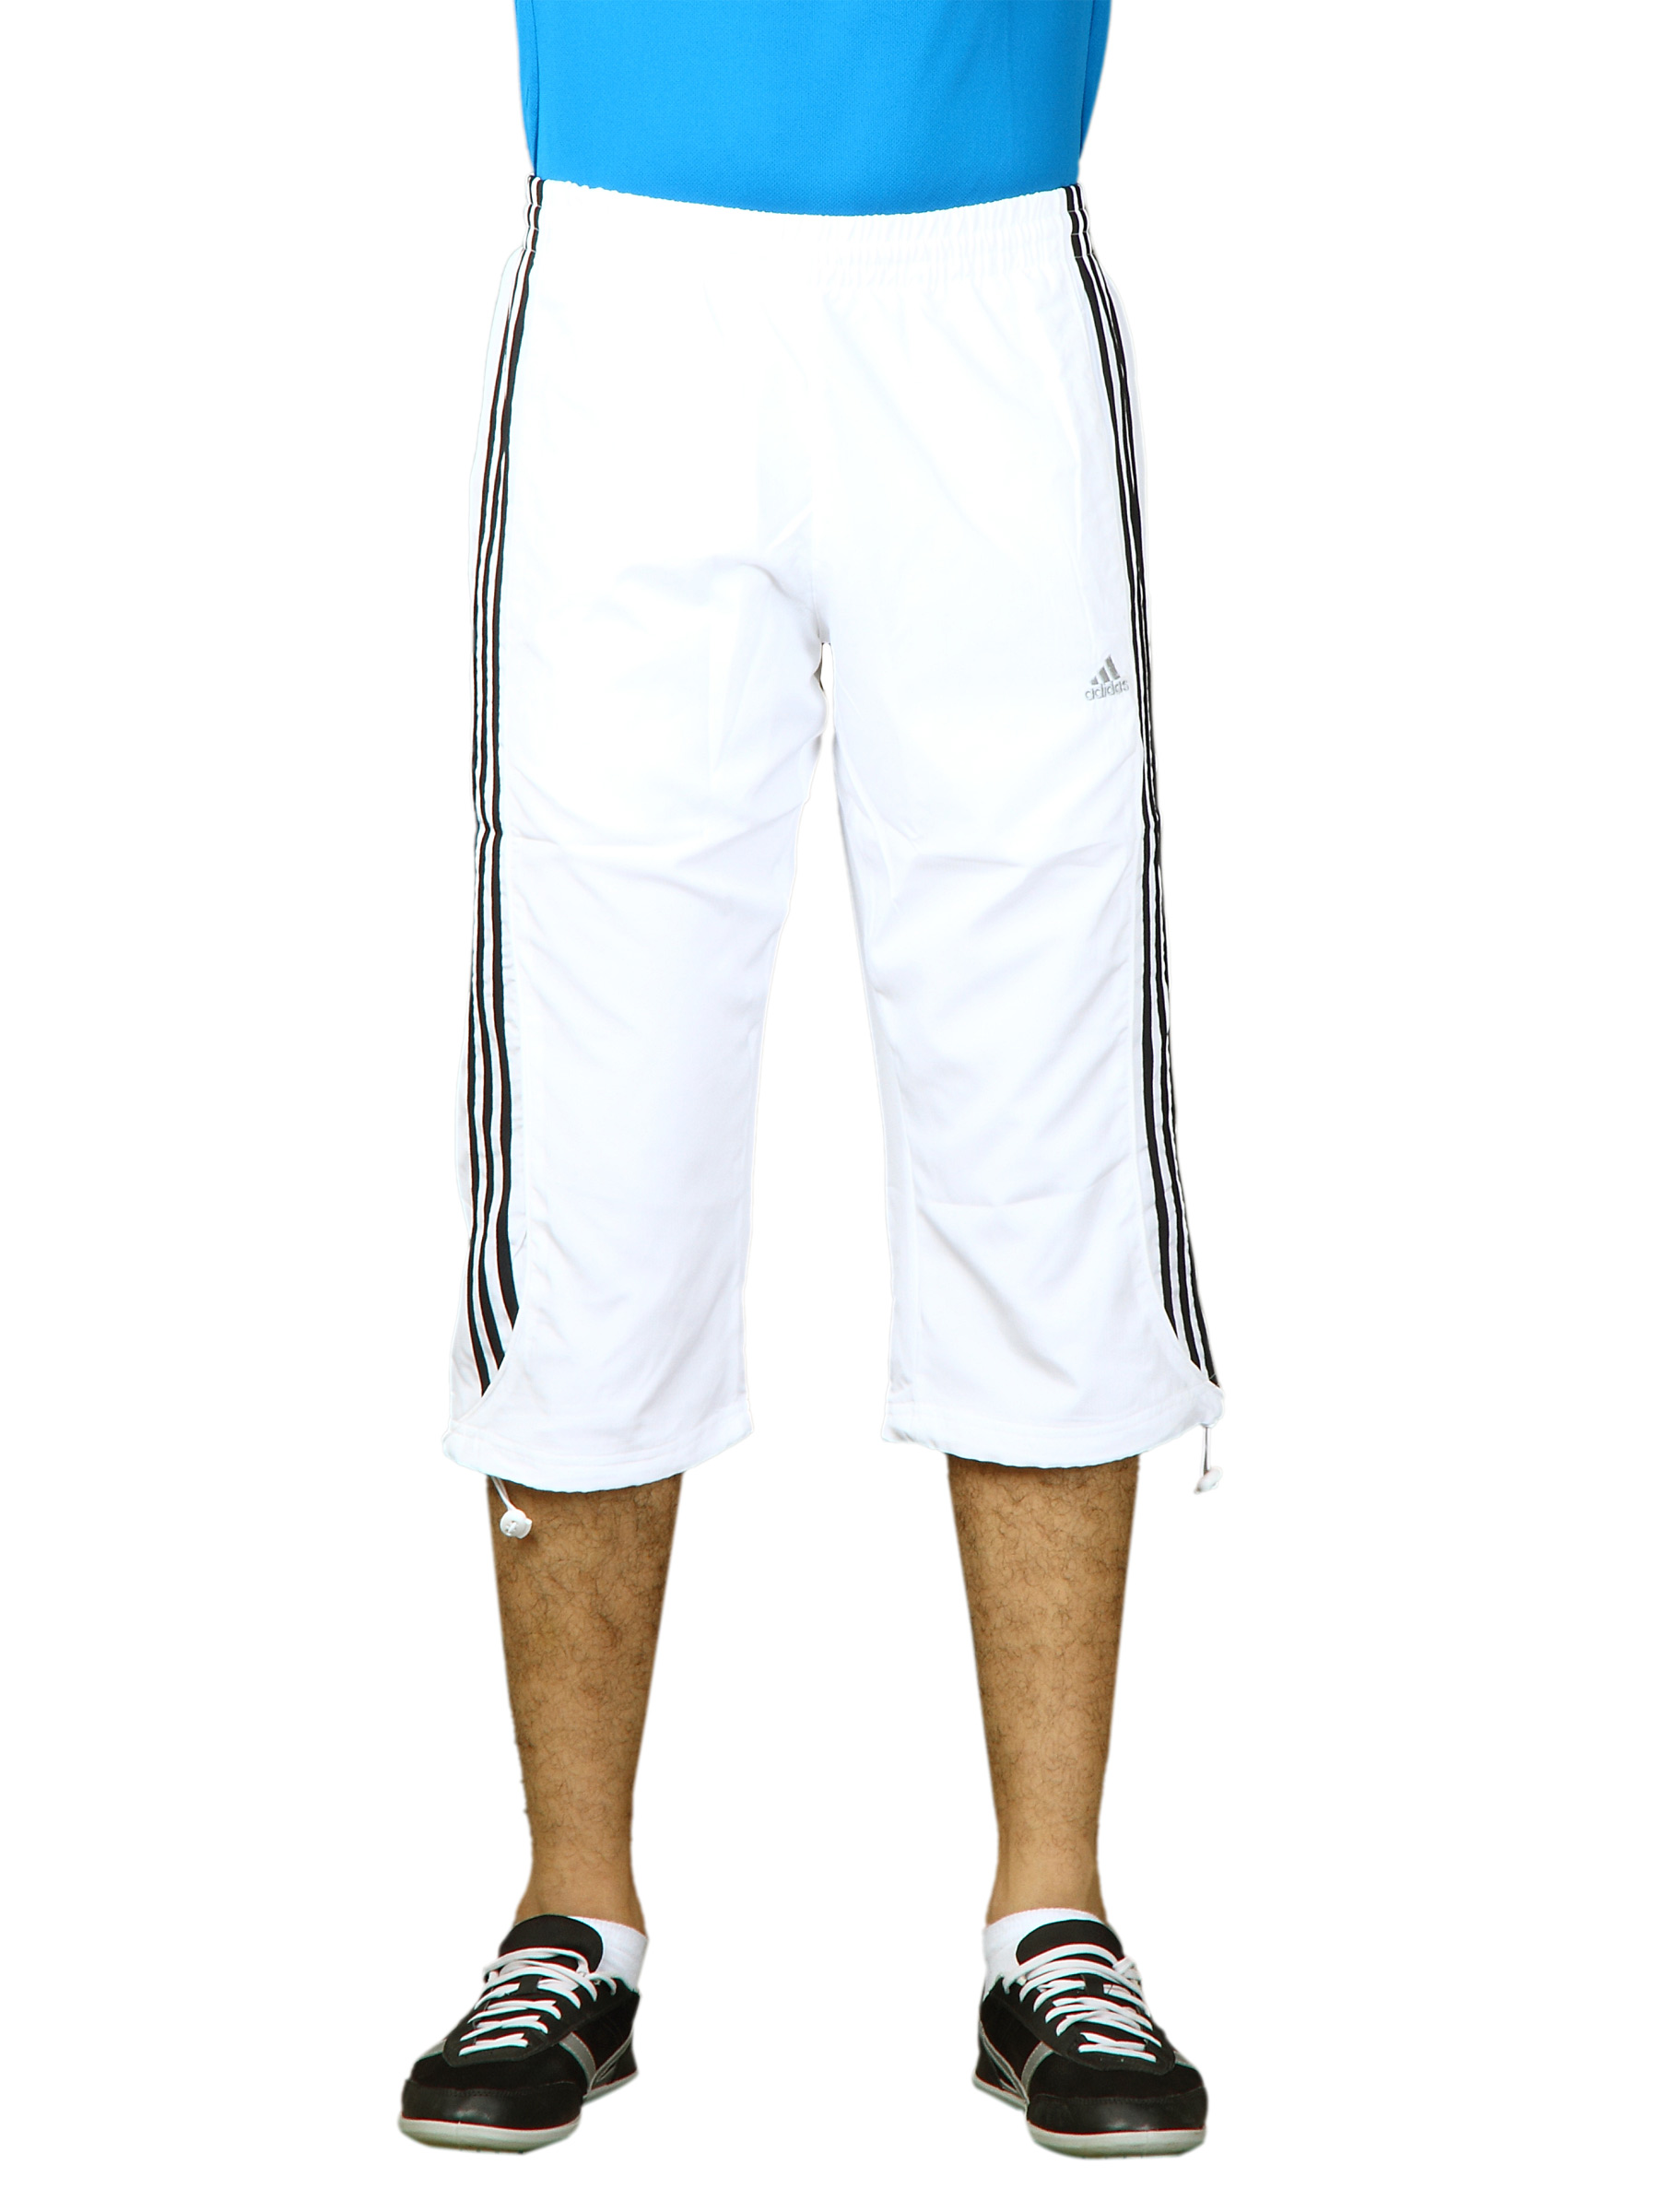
ADIDAS Men Cress 3s3 4 Pan White Capris
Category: Apparel / Bottomwear / Shorts
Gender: Men
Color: White
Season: Fall 2011
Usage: Casual